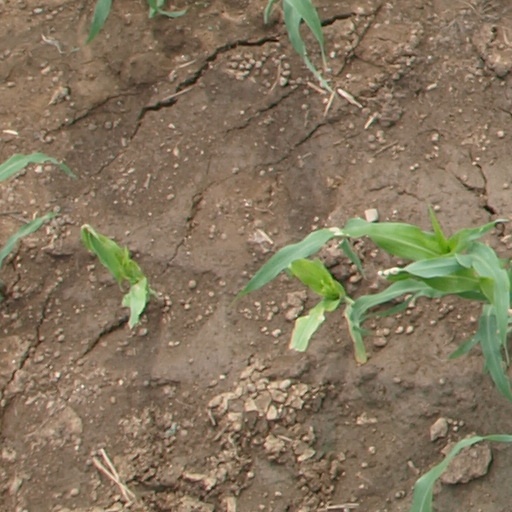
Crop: maize; corn